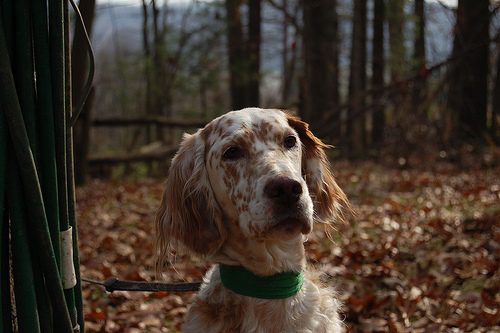
Animal: dog
Breed: english setter